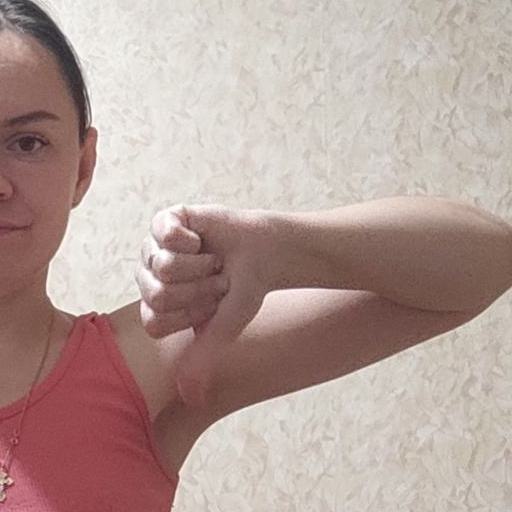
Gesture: dislike